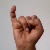
The image shows a hand gesture representing the letter 'I' in Indian Sign Language.